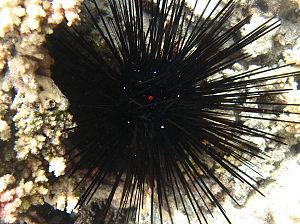
La face aborale (supérieure) d'un oursin-diadème de l'Indo-Pacifique (Diadema setosum) très caractéristique, observé à la Réunion.
L’oursin-diadème de l'Indo-pacifique est une espèce d'oursin régulier tropical de la famille des Diadematidae, caractérisé par de très longs piquants et une papille anale très visible et cerclée d'orange, souvent appelée à tort « œil ».